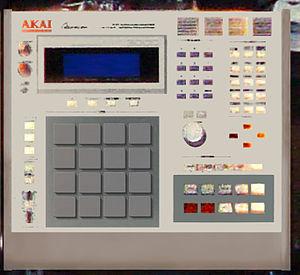
Roger Linn est un concepteur américain de produits électroniques dédiés à la musique. Il est aussi guitariste, compositeur et parolier.